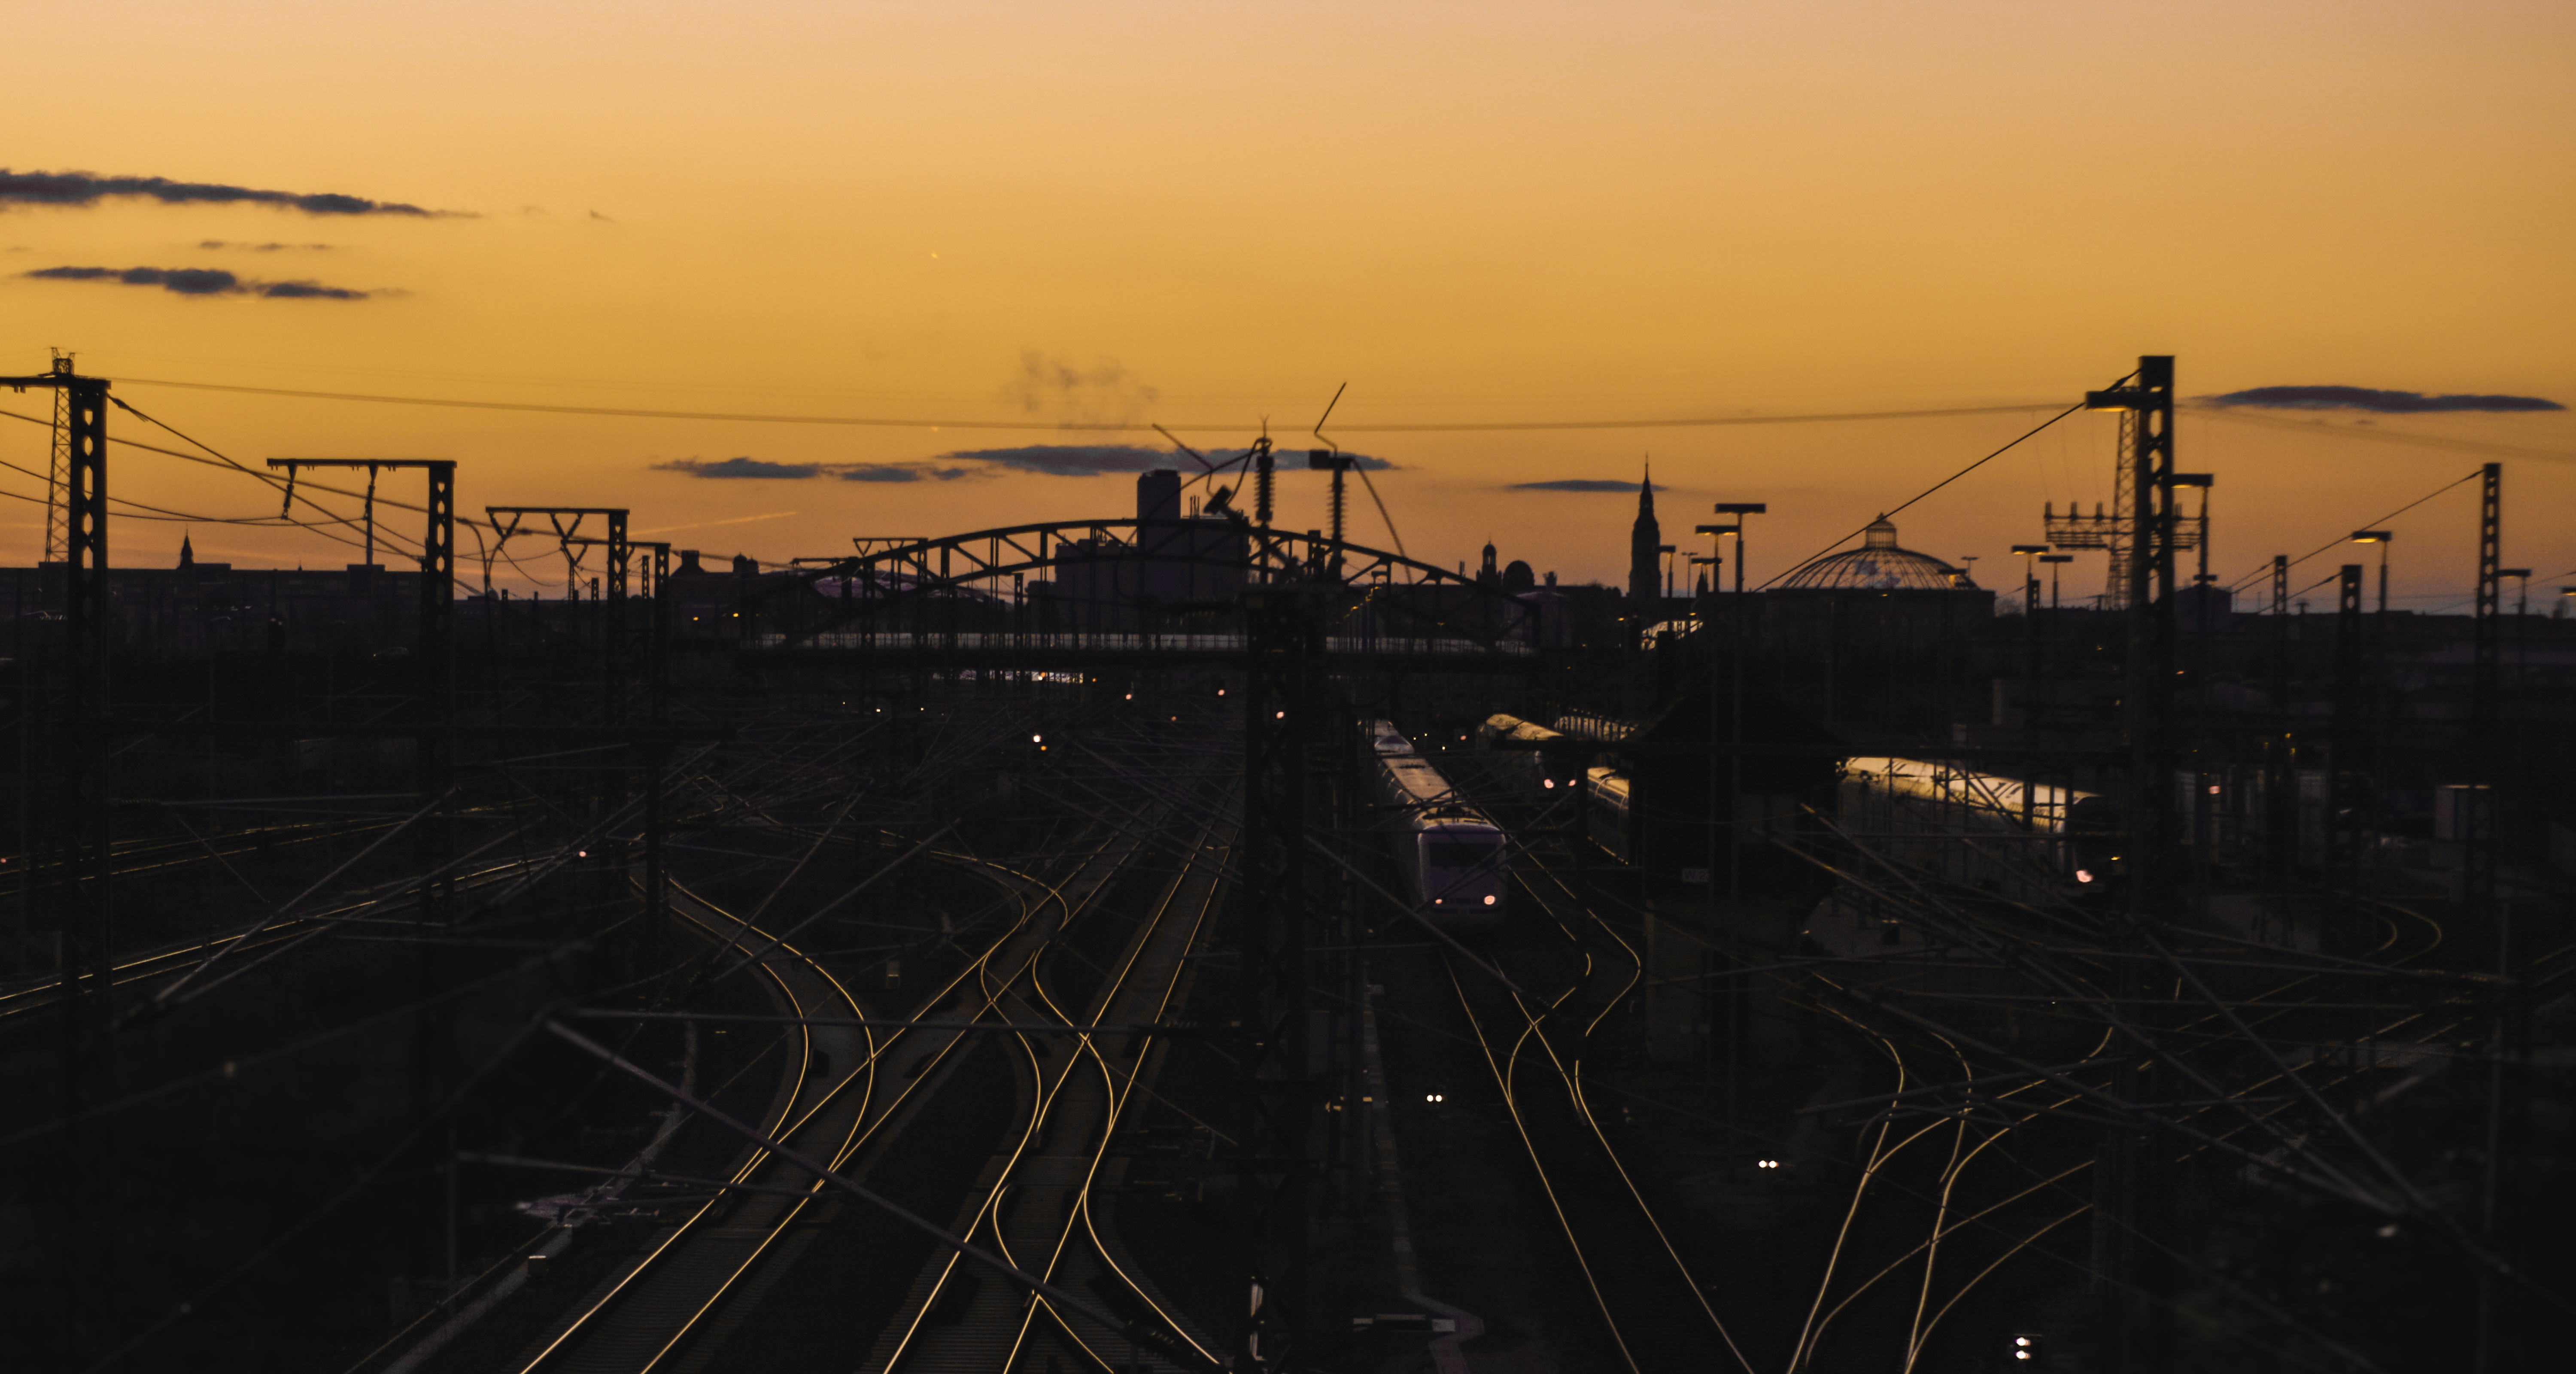
train station, track, transport, sky, sunset, dusk, rail transport, evening, dawn, atmosphere, morning, horizon, sunrise, electricity, cloud, overhead power line, afterglow, electrical supply, train, metropolis, city